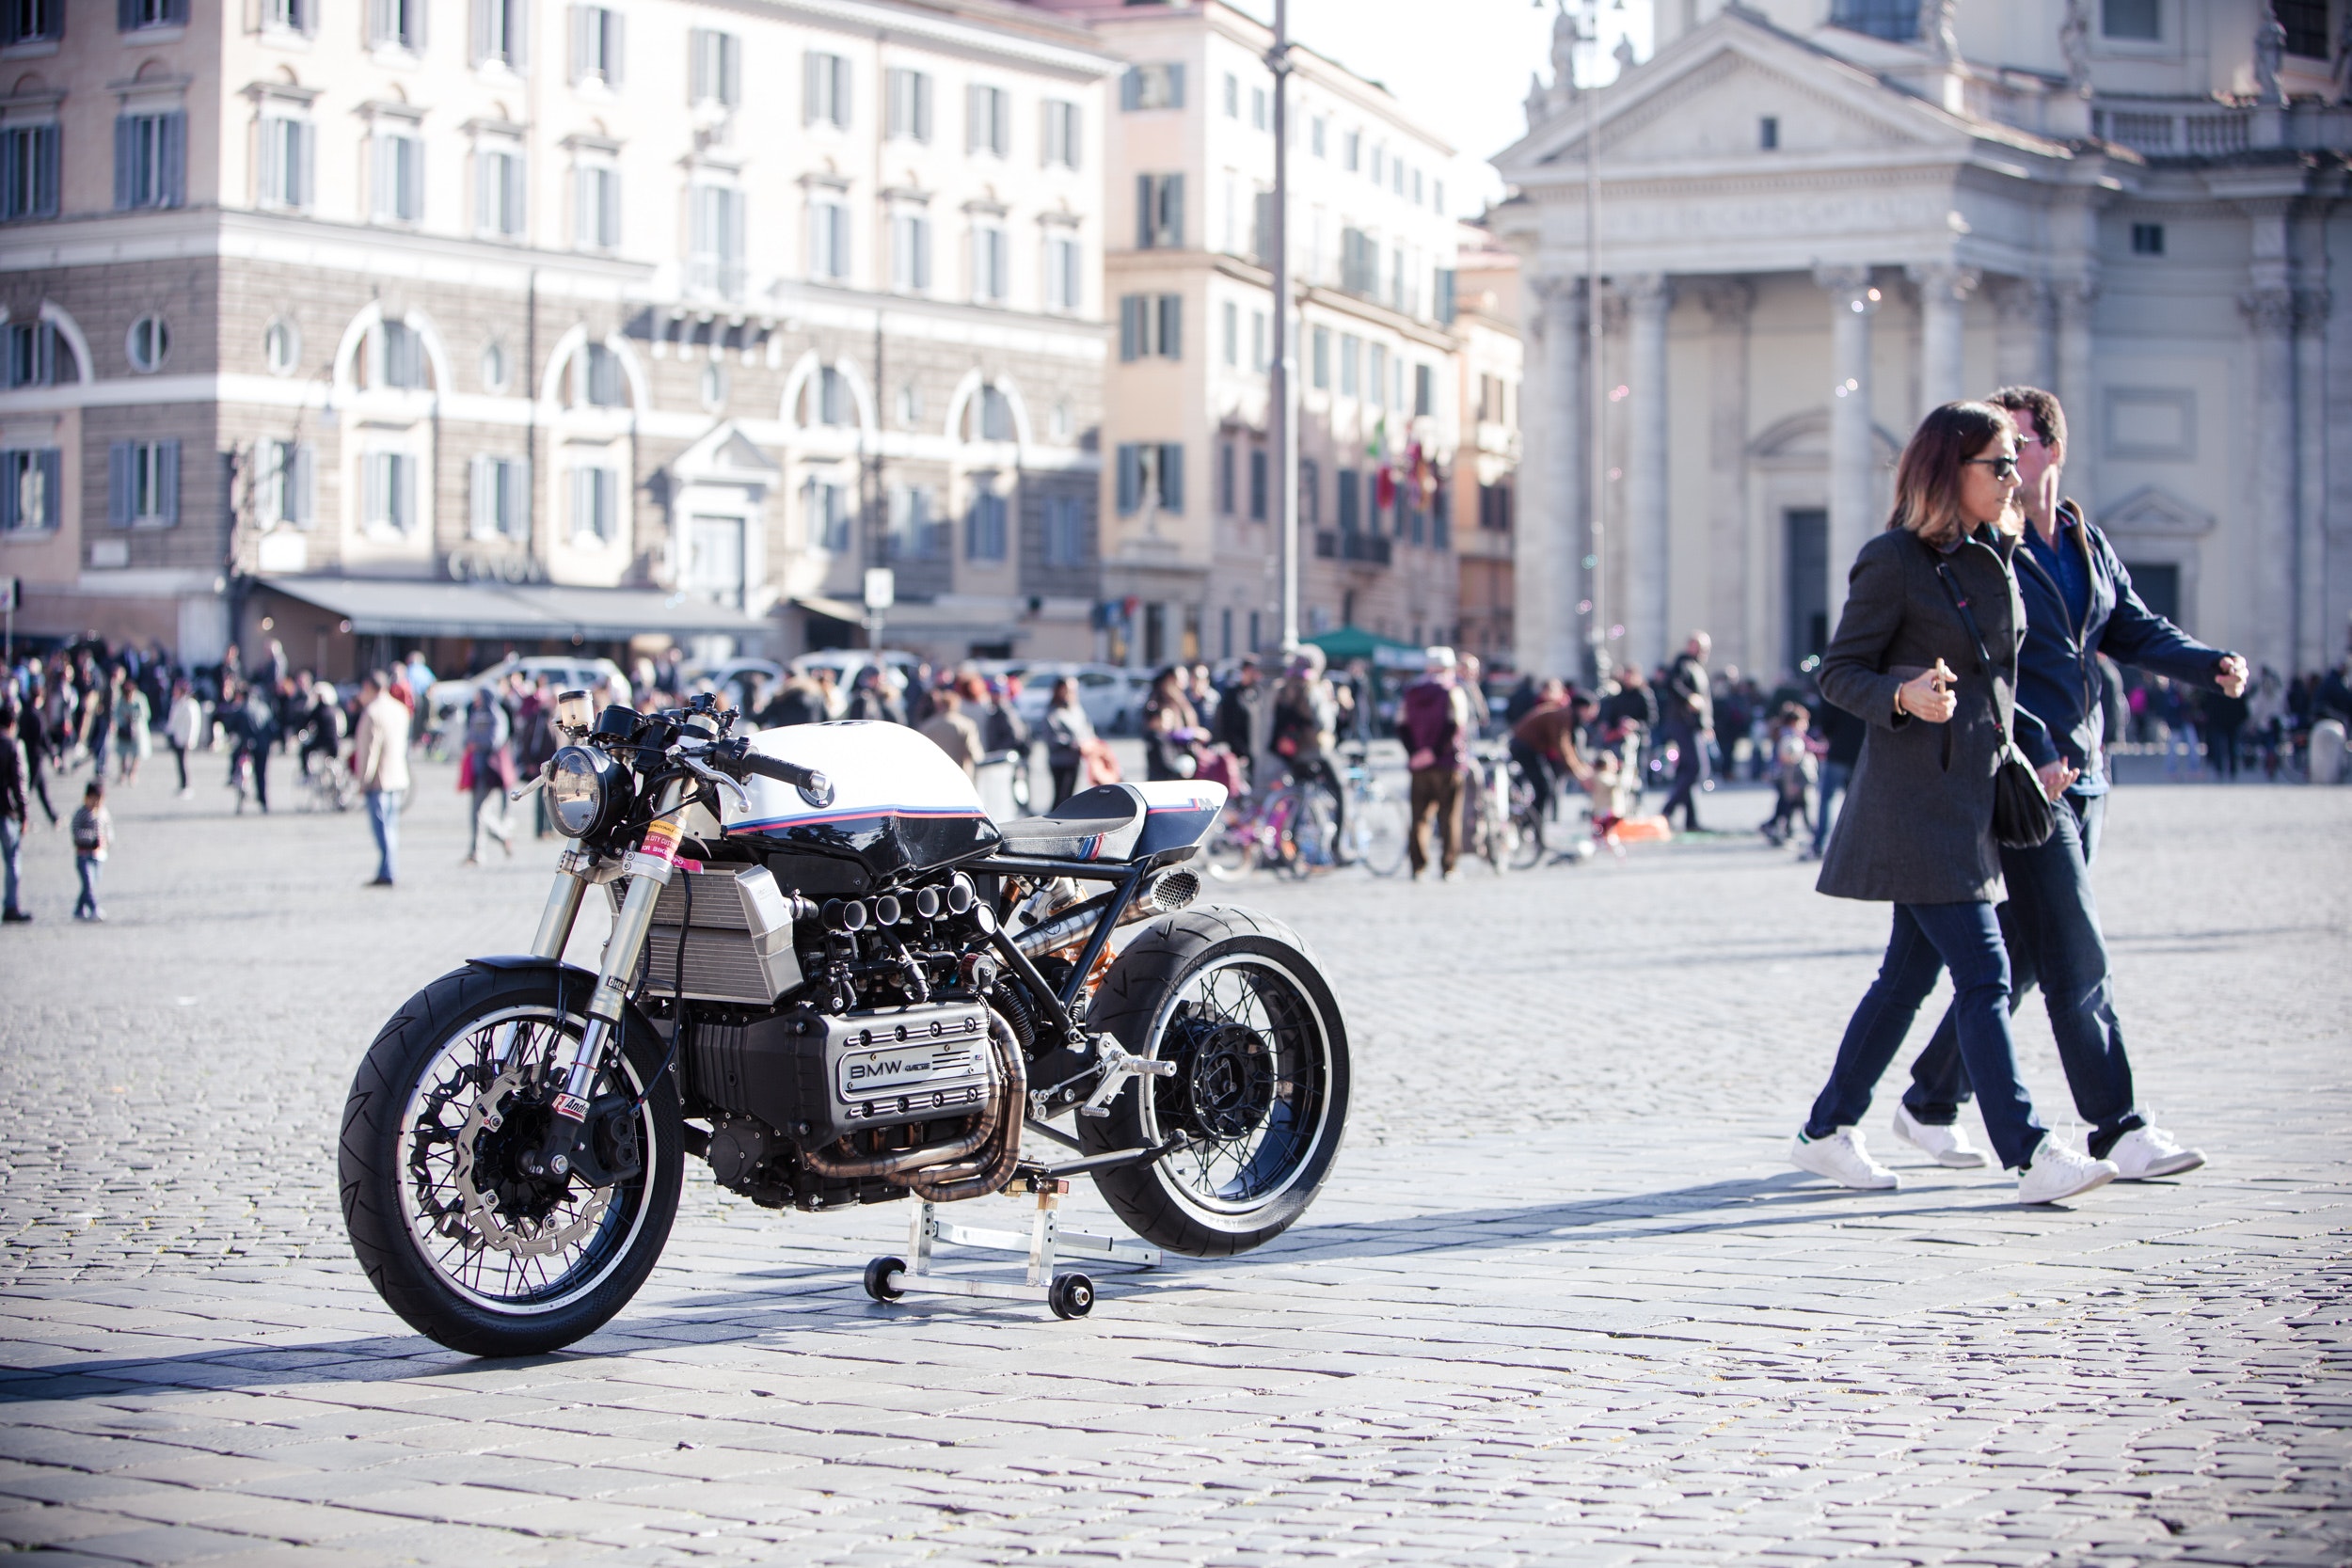
vehicle, motorcycle, mode of transport, automotive design, car, classic, vintage car, street, architecture, photography, city, antique car, auto part, rocker, tourism, chopper, road, wheel